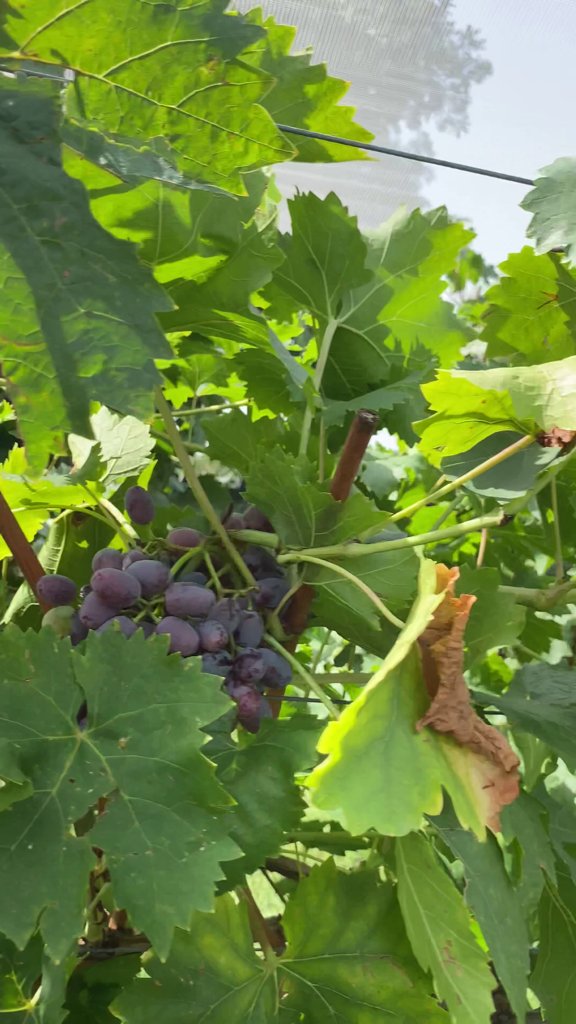
Berries visible: 25
Grape clusters: 1